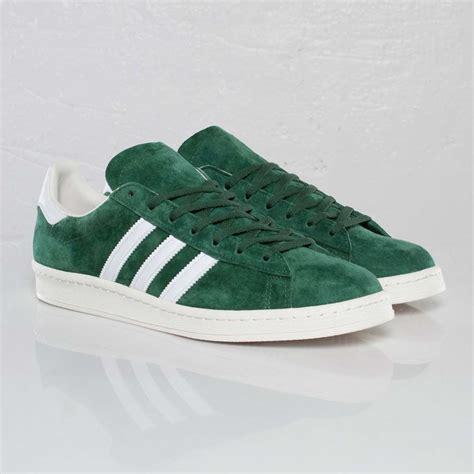
Brand: Adidas
Model: Campus 80S